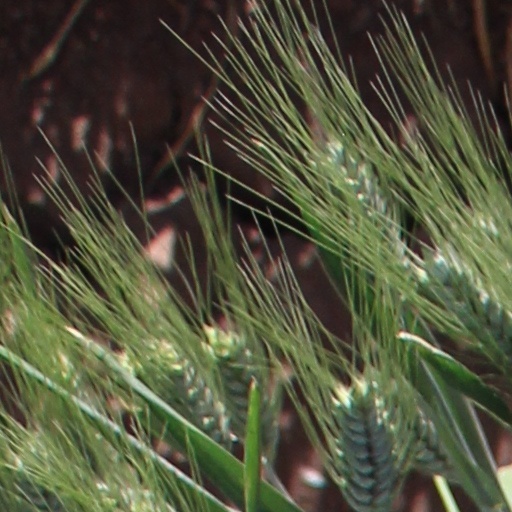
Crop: wheat